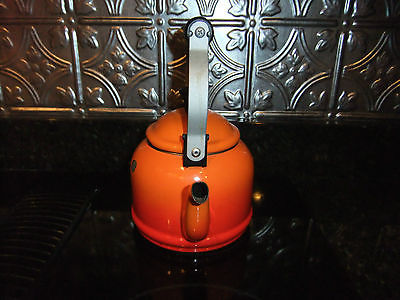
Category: kettle